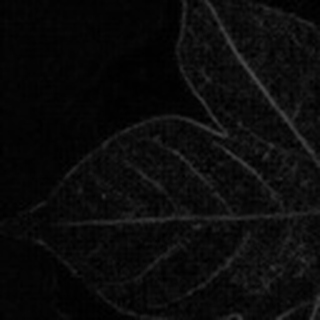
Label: healthy_cotton